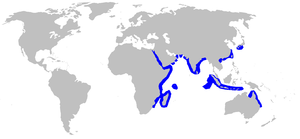
Le requin sagrin est une espèce de requin.